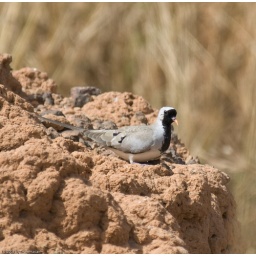
Male, as indicated by the black face mask. Sitting less than 1/2 meter from the bunting. Bansang Quarry, CRD.